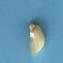
Maize quality: Bad